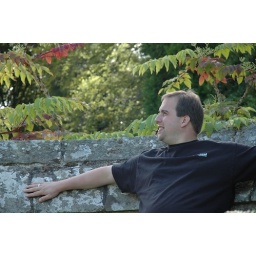
Darrel hanging out by the stone wall